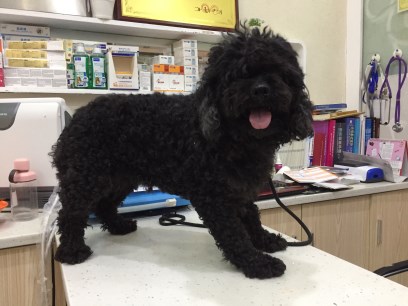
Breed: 7449-n000128-teddy